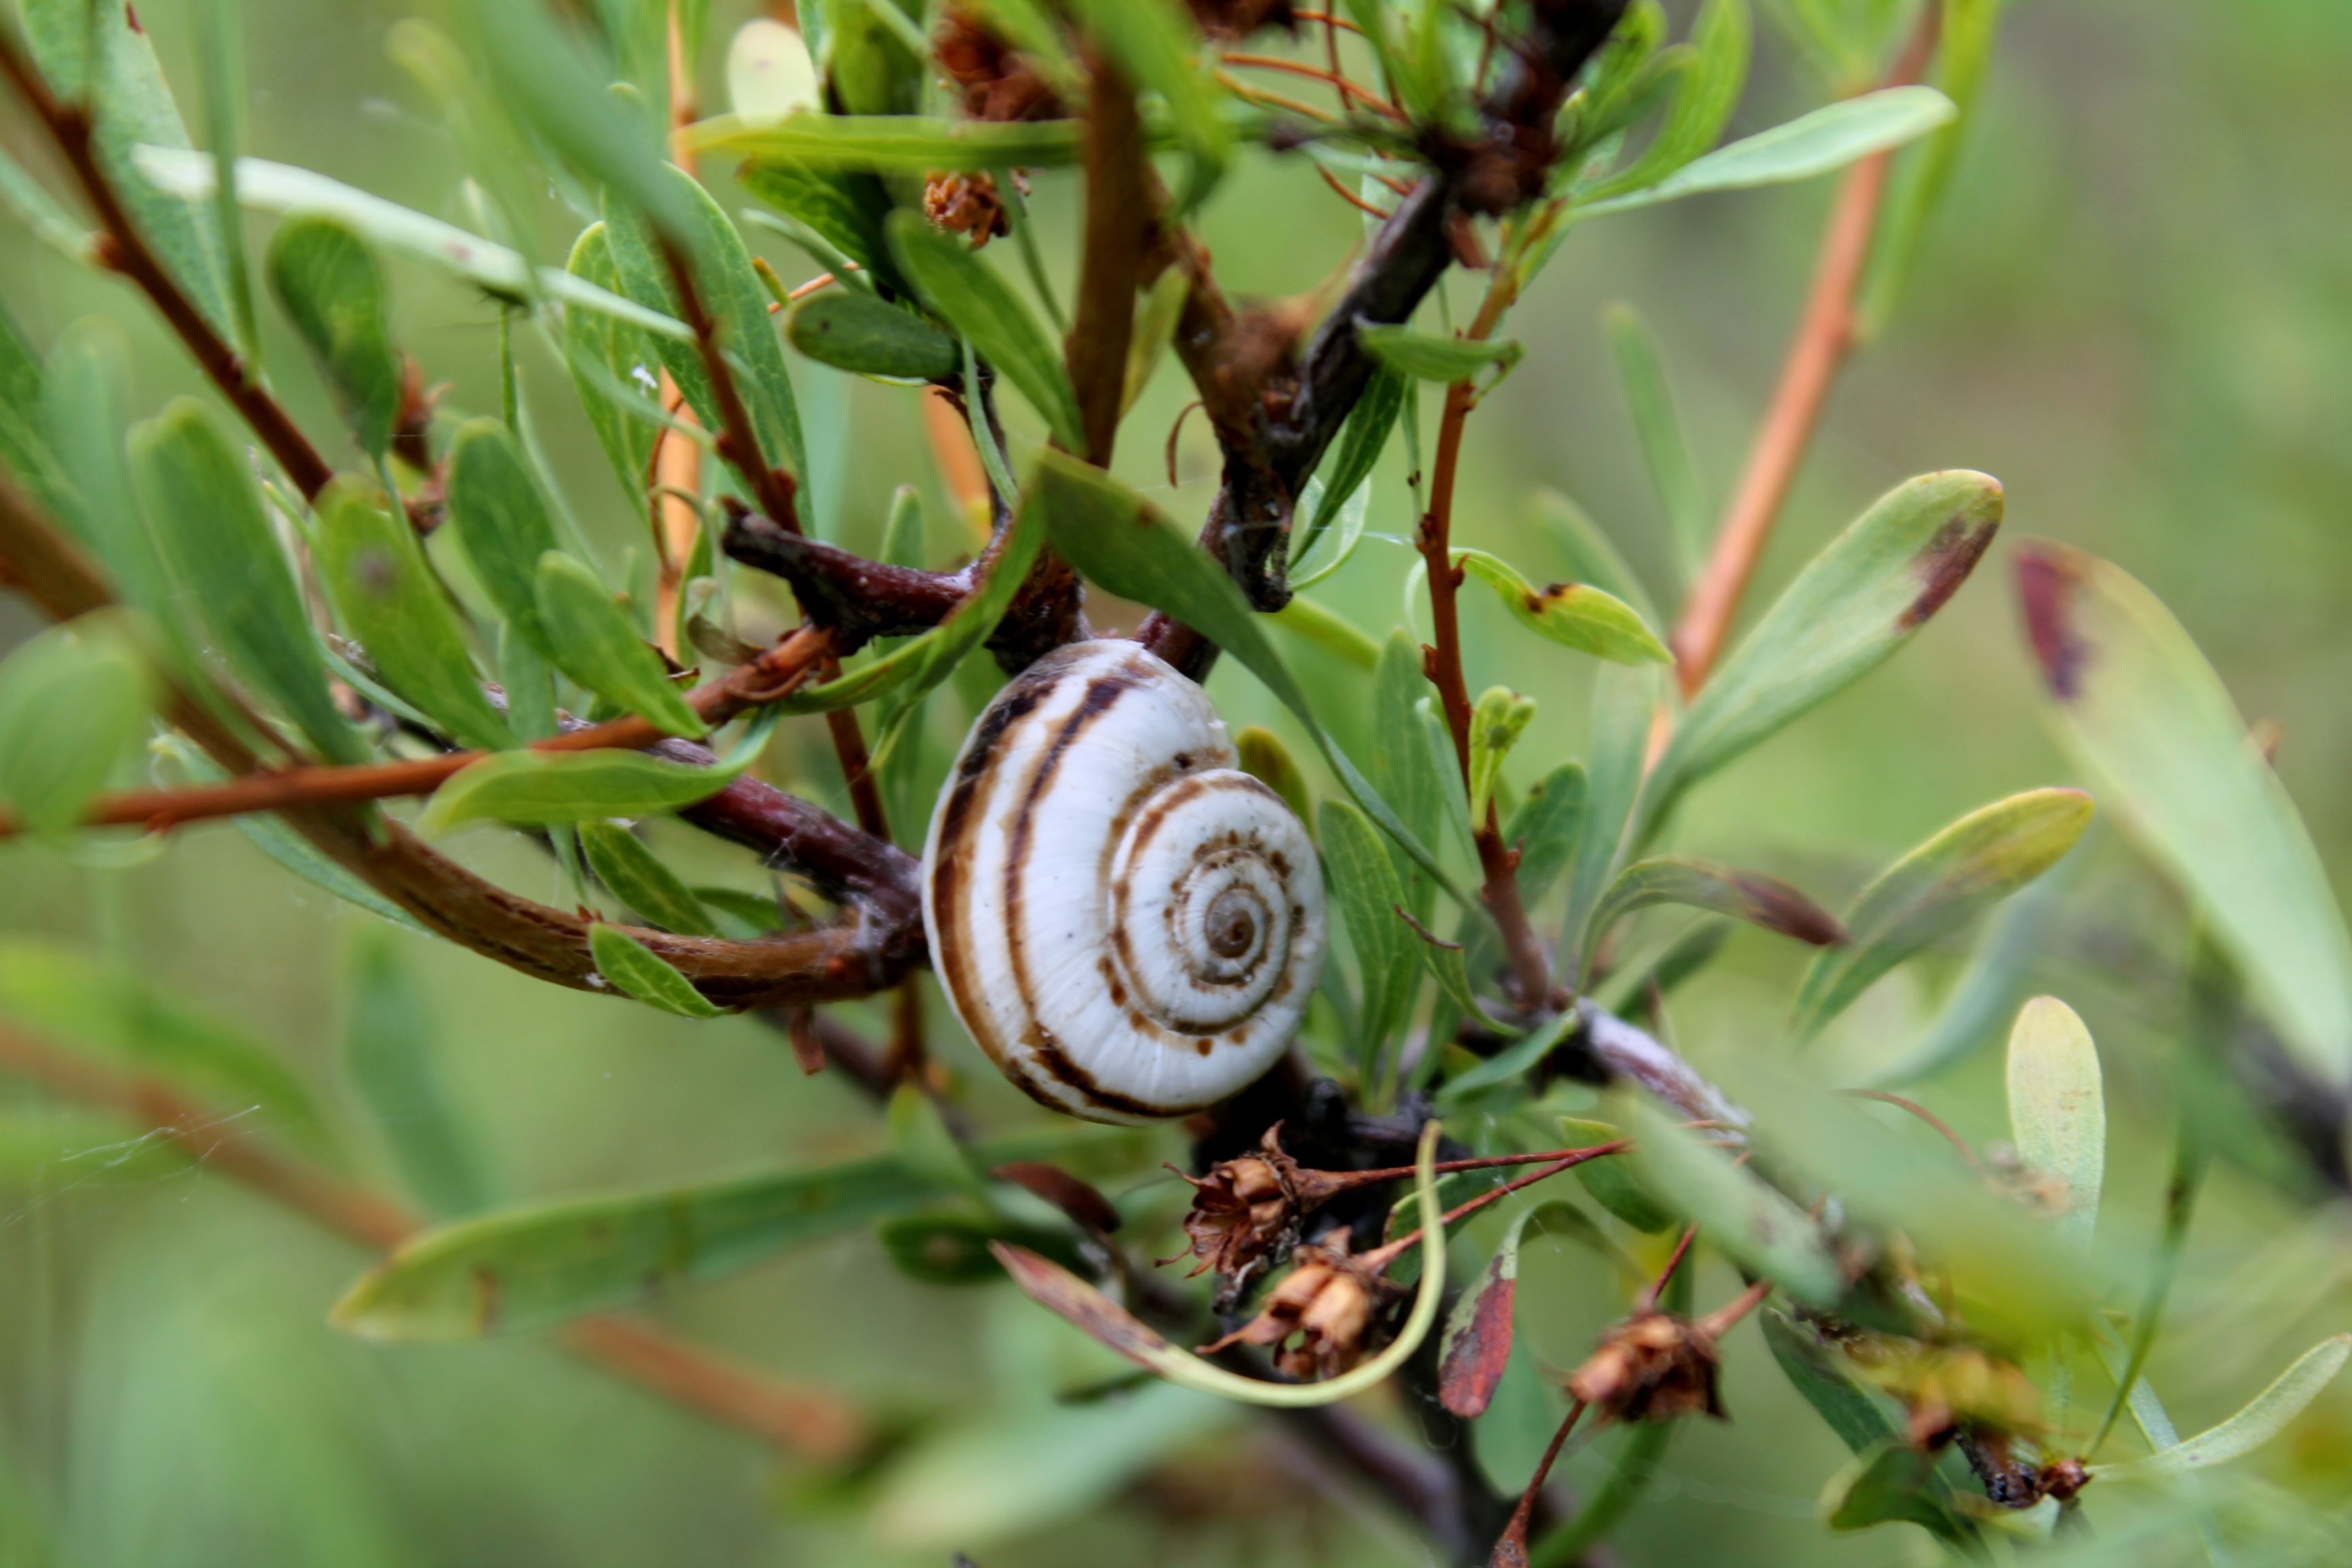
snail, shrub, shell, plant, spiraea, snails and slugs, flower, plant stem, branch, invertebrate, sea snail, plant pathology